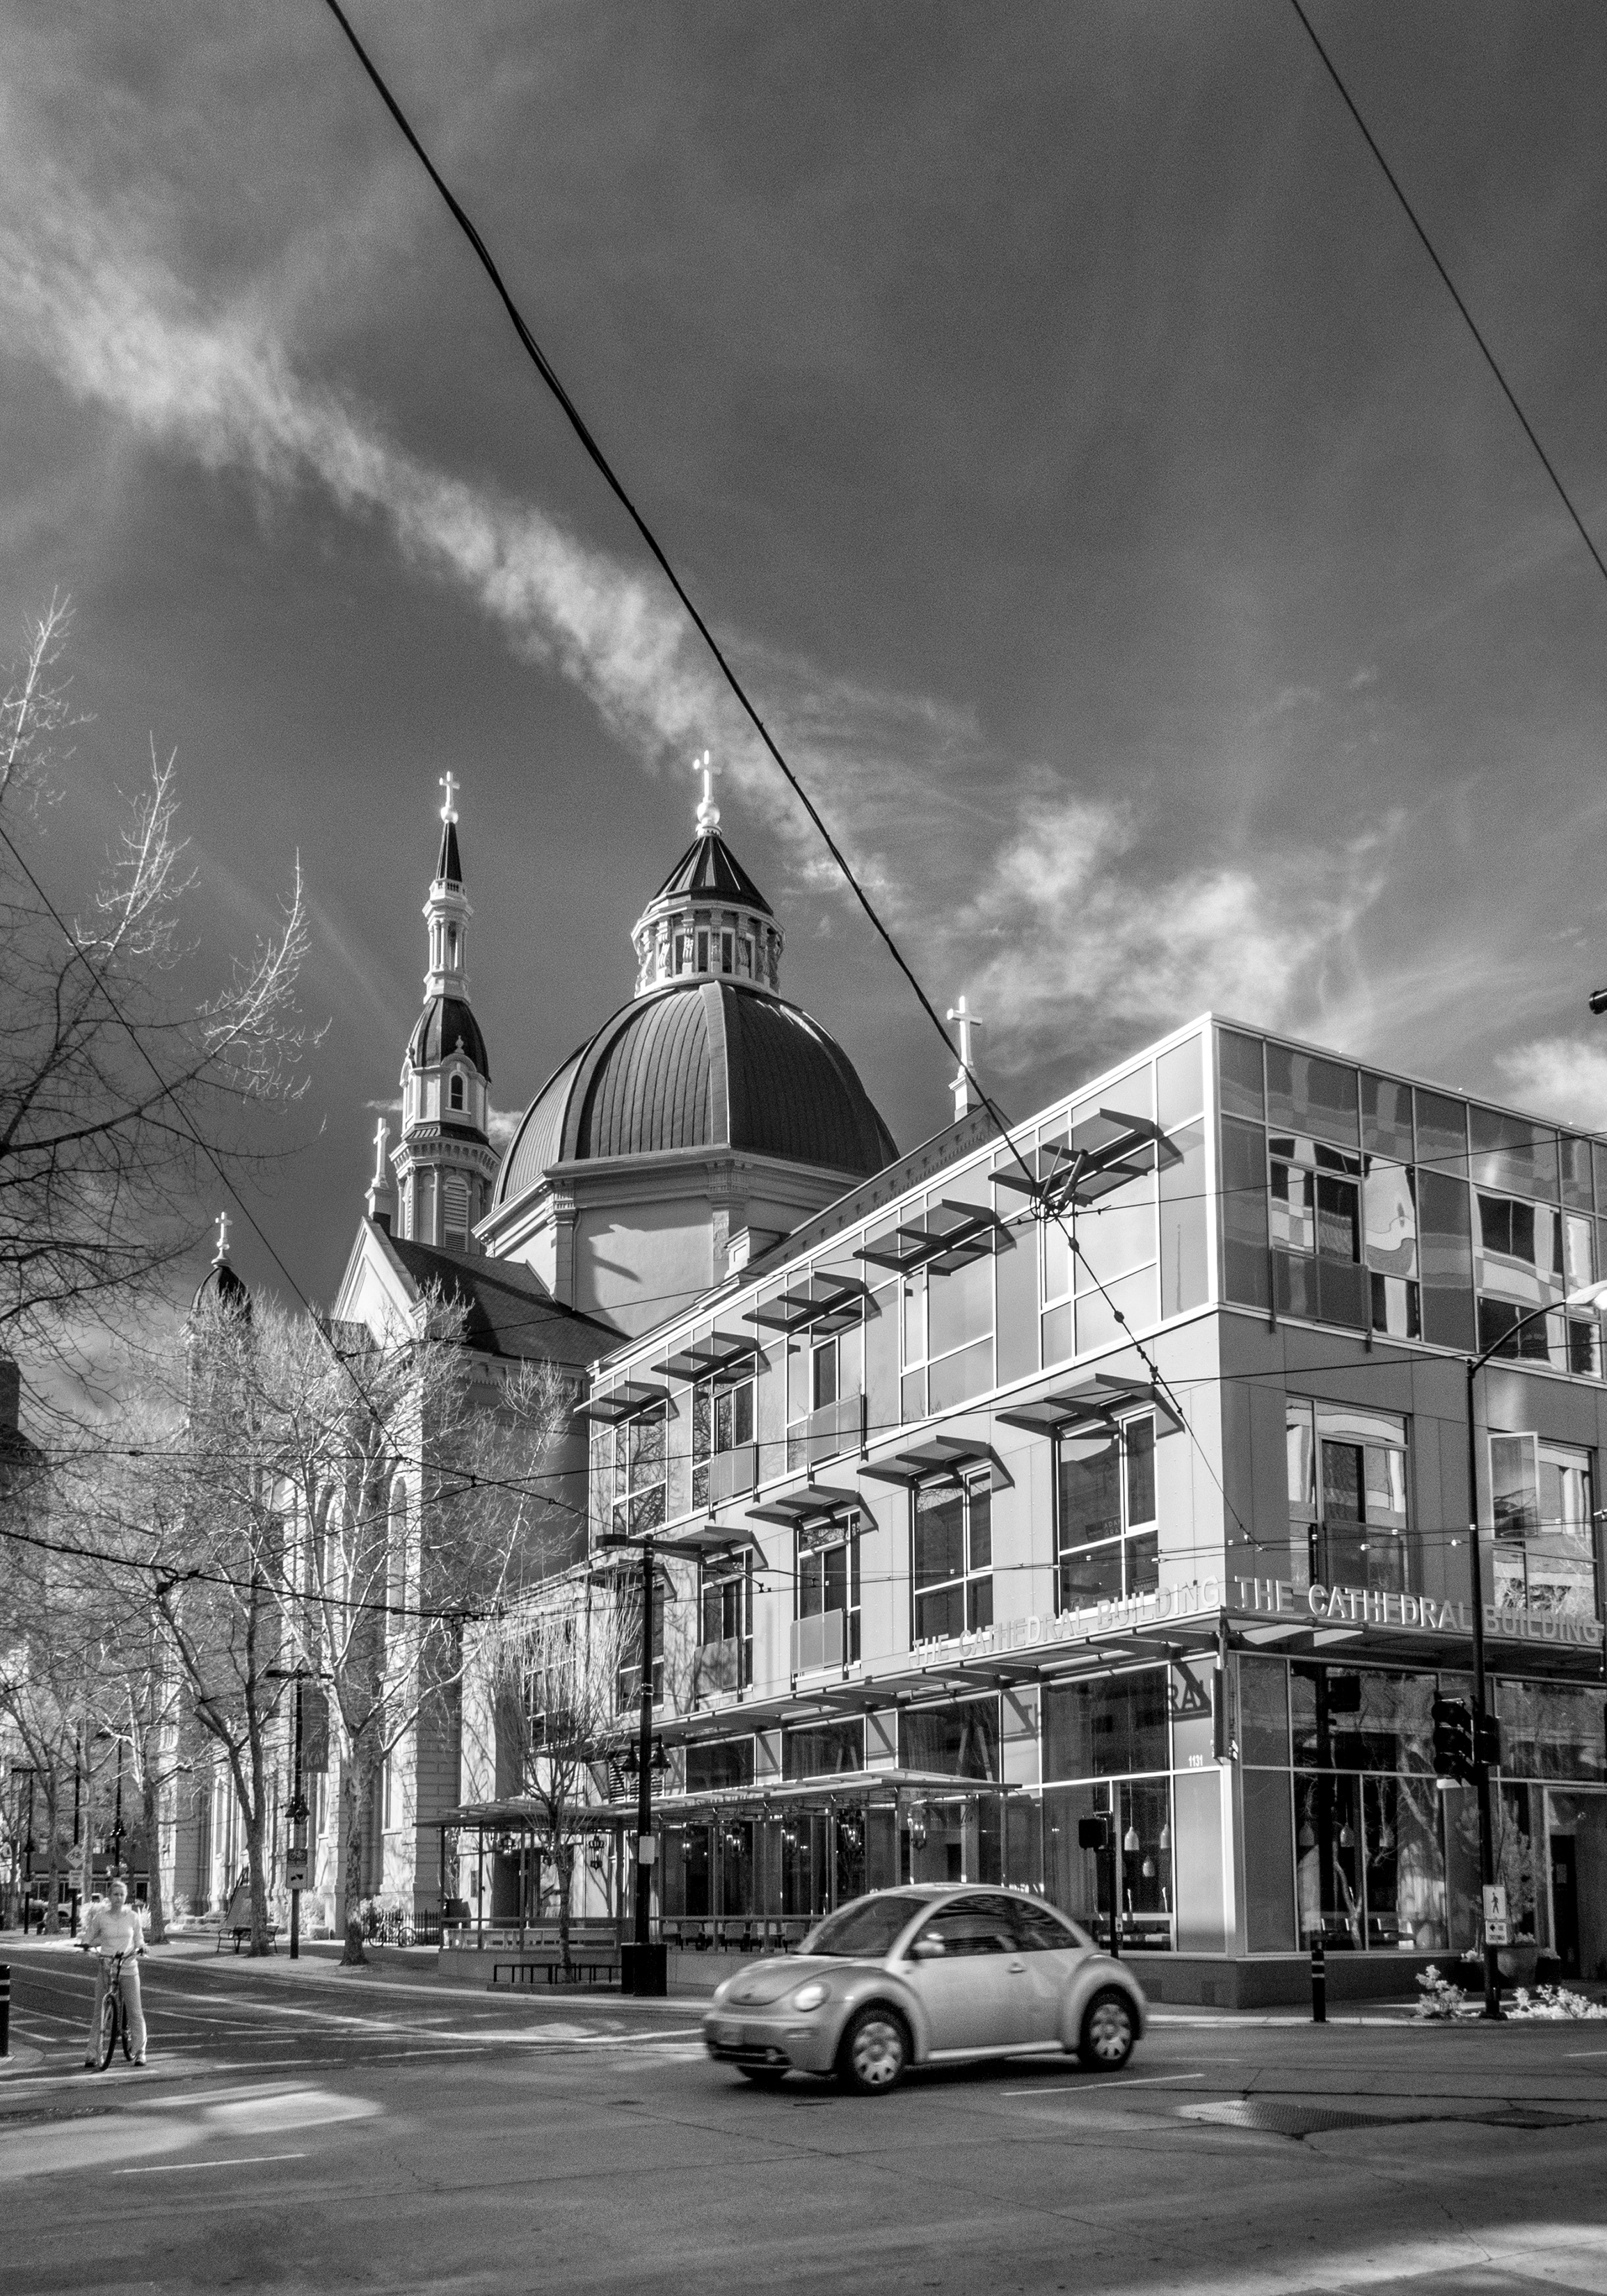
black and white, architecture, road, street, photography, house, town, city, cityscape, downtown, landmark, monochrome, lighting, shape, metropolis, urban area, monochrome photography, residential area, human settlement